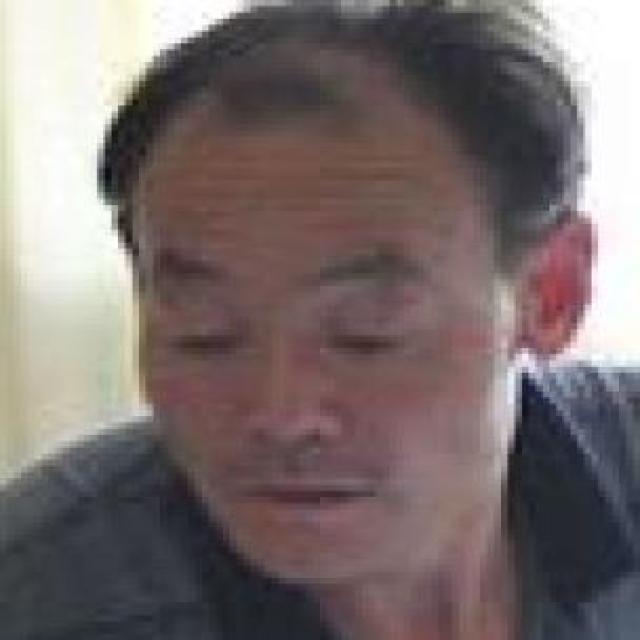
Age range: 45-64